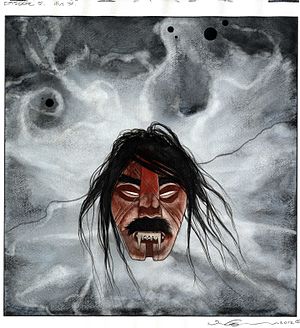
Nuka K. Godtfredsen
Tegningen er en del af udstillingen Qanga, som bygger på tegneren og grafikeren Nuka. K Gotfredsens firebindsværk Oqaluttuaq (Fortællinger).
Nuka Konrad Godtfredsen er en grønlandsk tegner og grafiker.